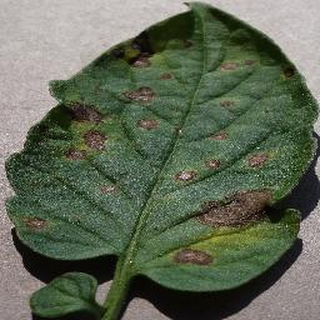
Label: tomato_early_blight